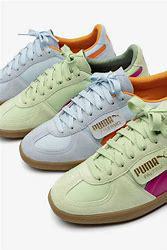
Brand: Puma
Model: Palermo